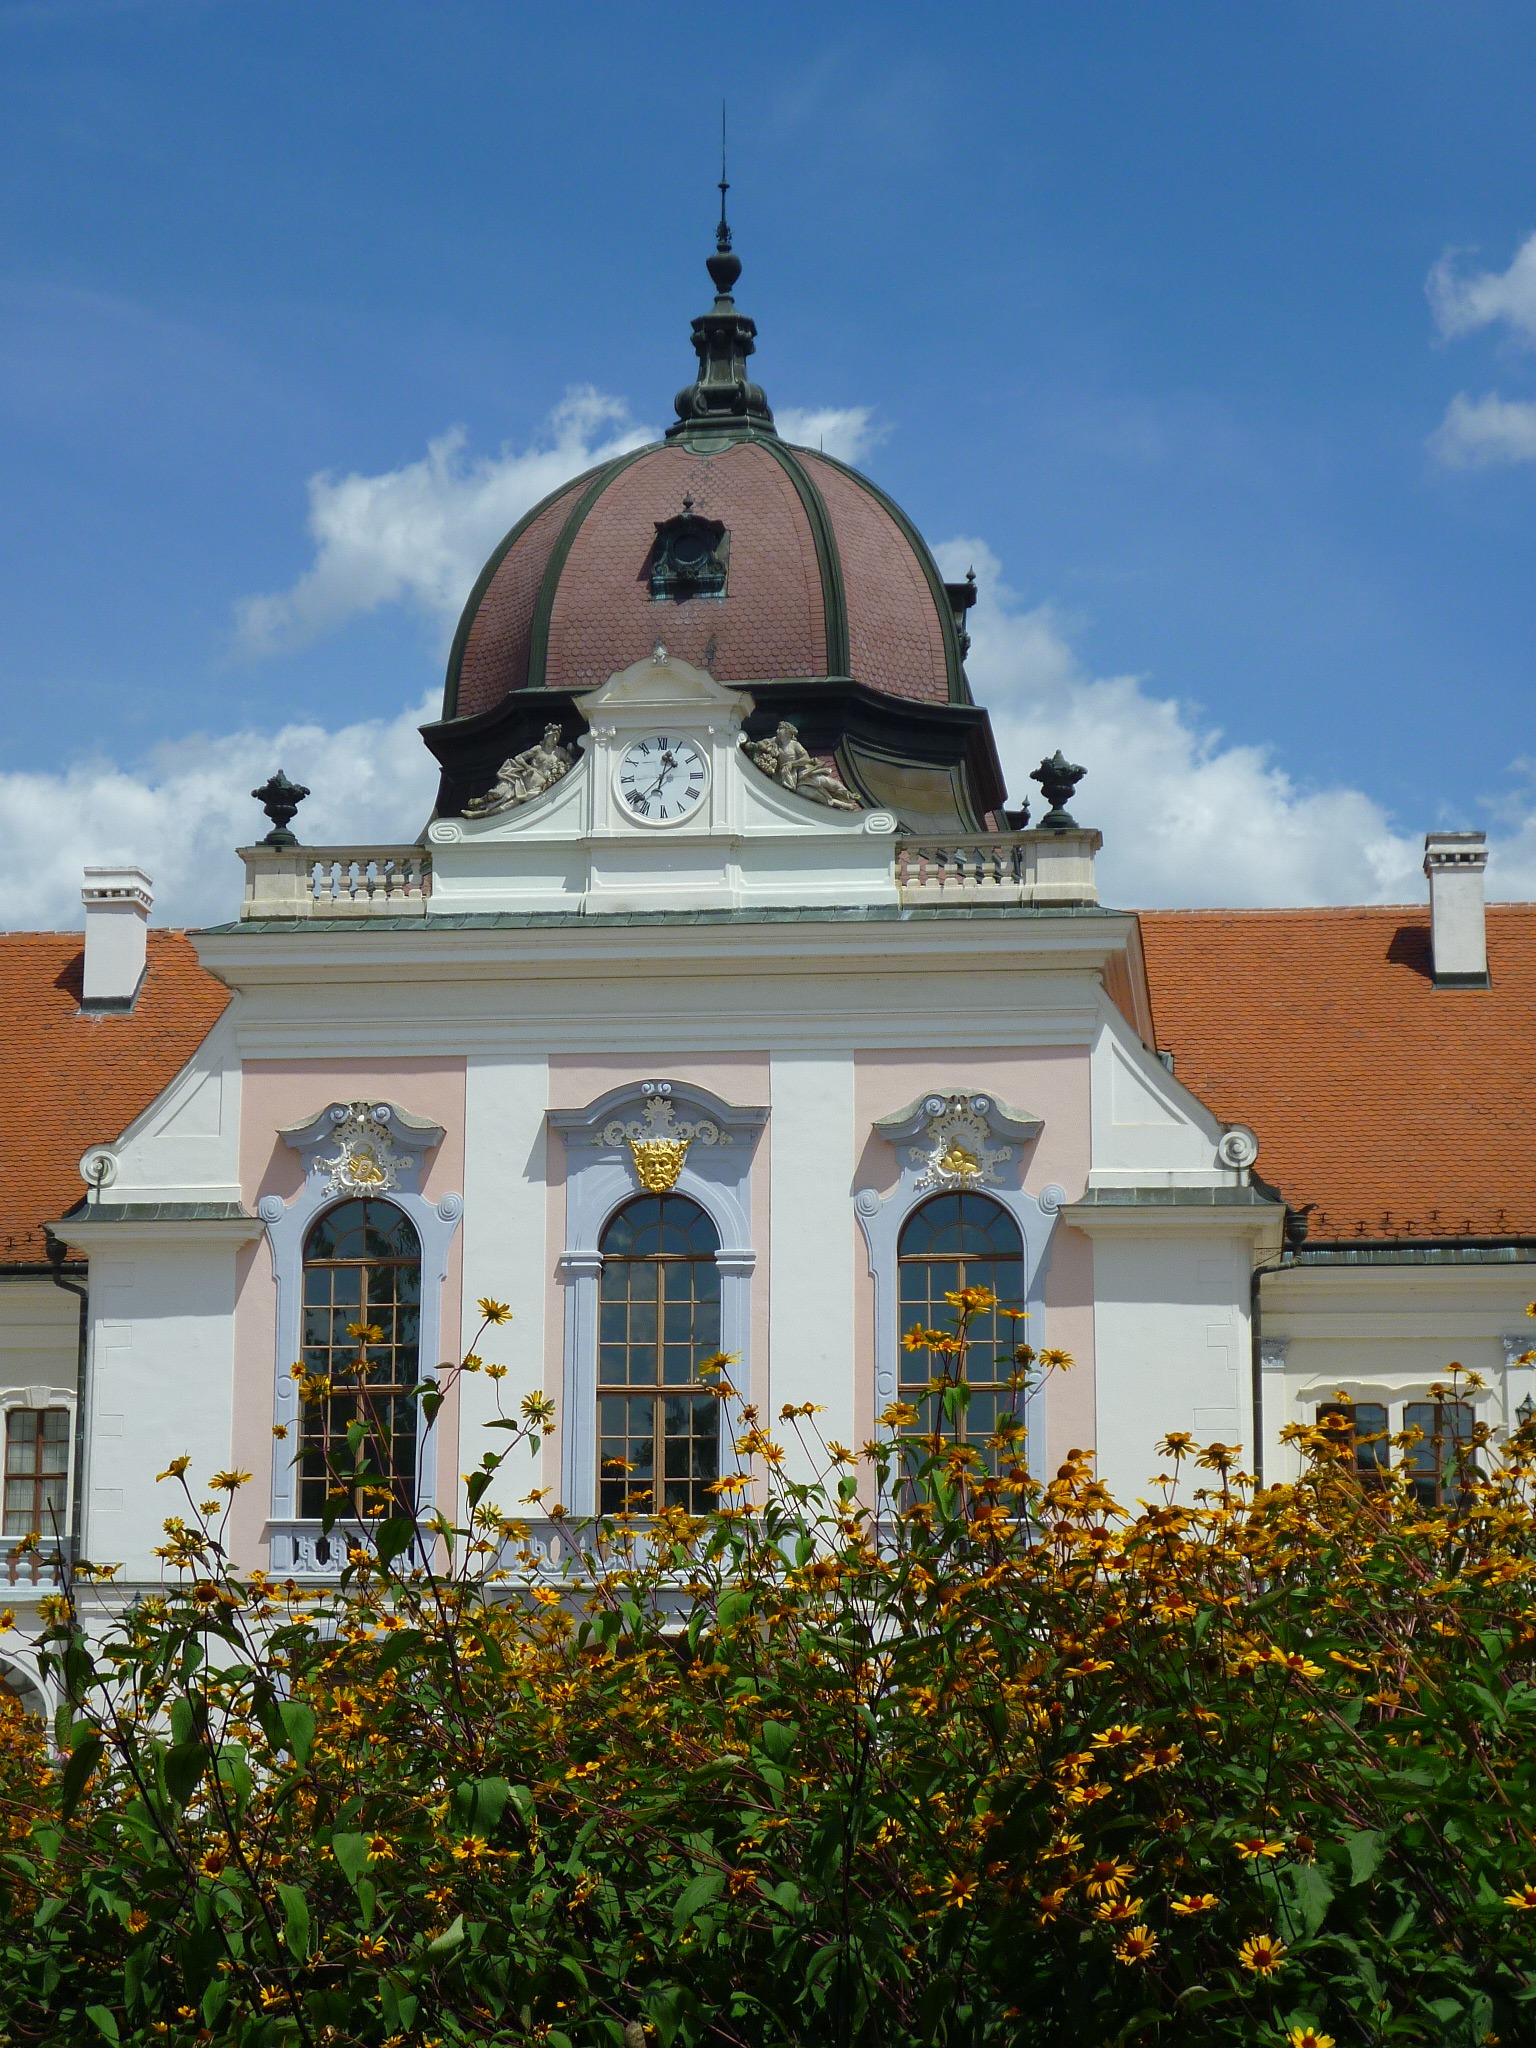
flower, window, building, summer, landmark, church, chapel, place of worship, july, monastery, hungary, dome, estate, spanish missions in california, g d ll hungary, pi sudski, marble hall is considered